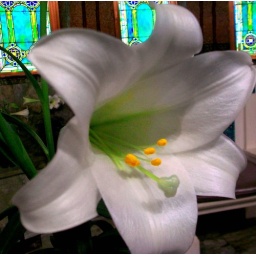
just sitting there in front of the most colorful mosaics i've ever seen